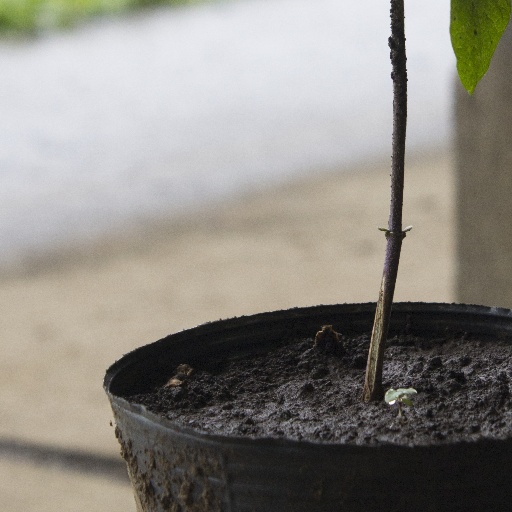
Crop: soybean